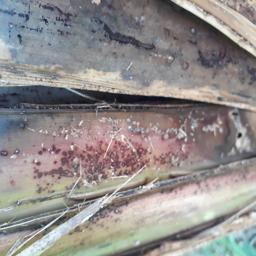
Label: PSEUDOSTEM WEEVIL